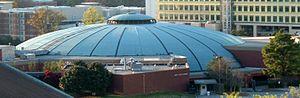
Le Hank McCamish Pavilion, anciennement Alexander Memorial Coliseum est une salle omnisports située à Atlanta en Géorgie, sur le campus de l'université du Georgia Institute of Technology.